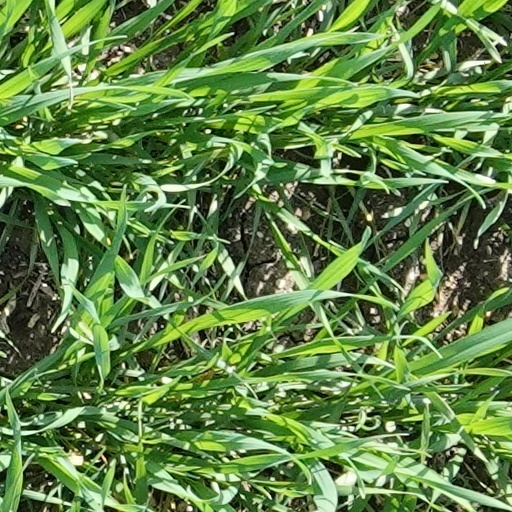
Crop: wheat